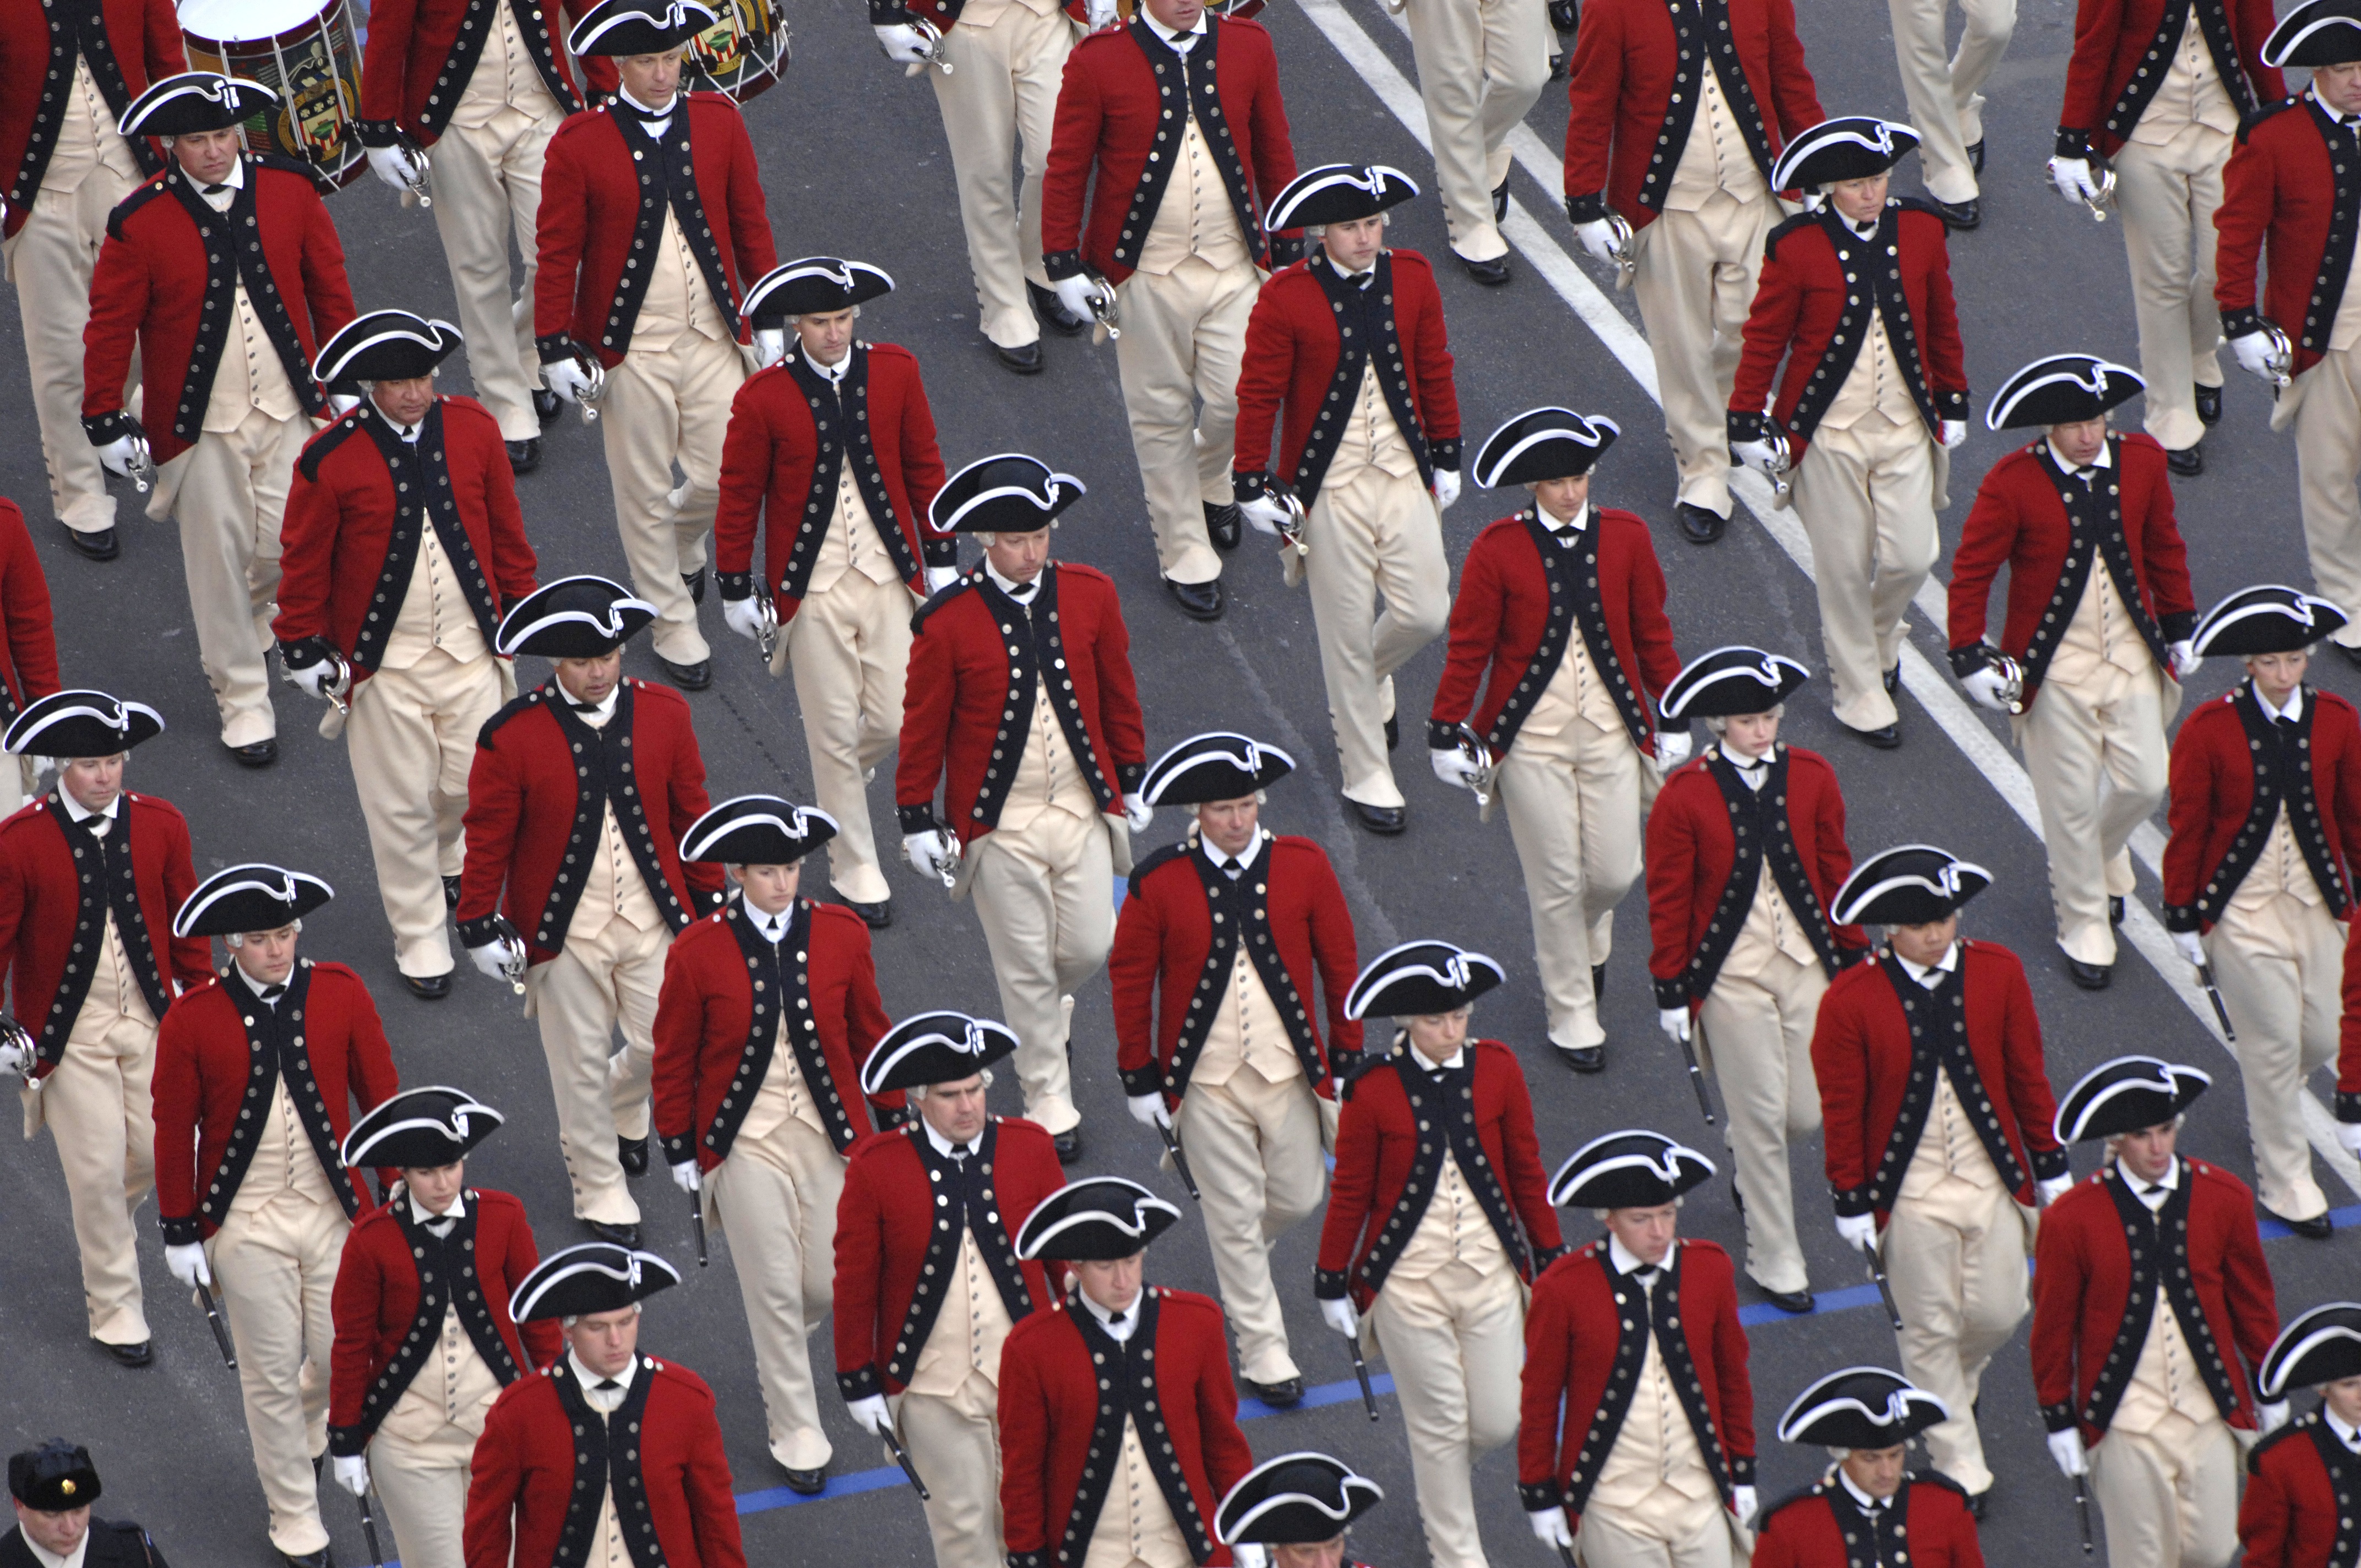
crowd, military, usa, historic, drum, parade, team, race track, soldiers, fife, marching, uniforms, corps, social group, old guard, marchers